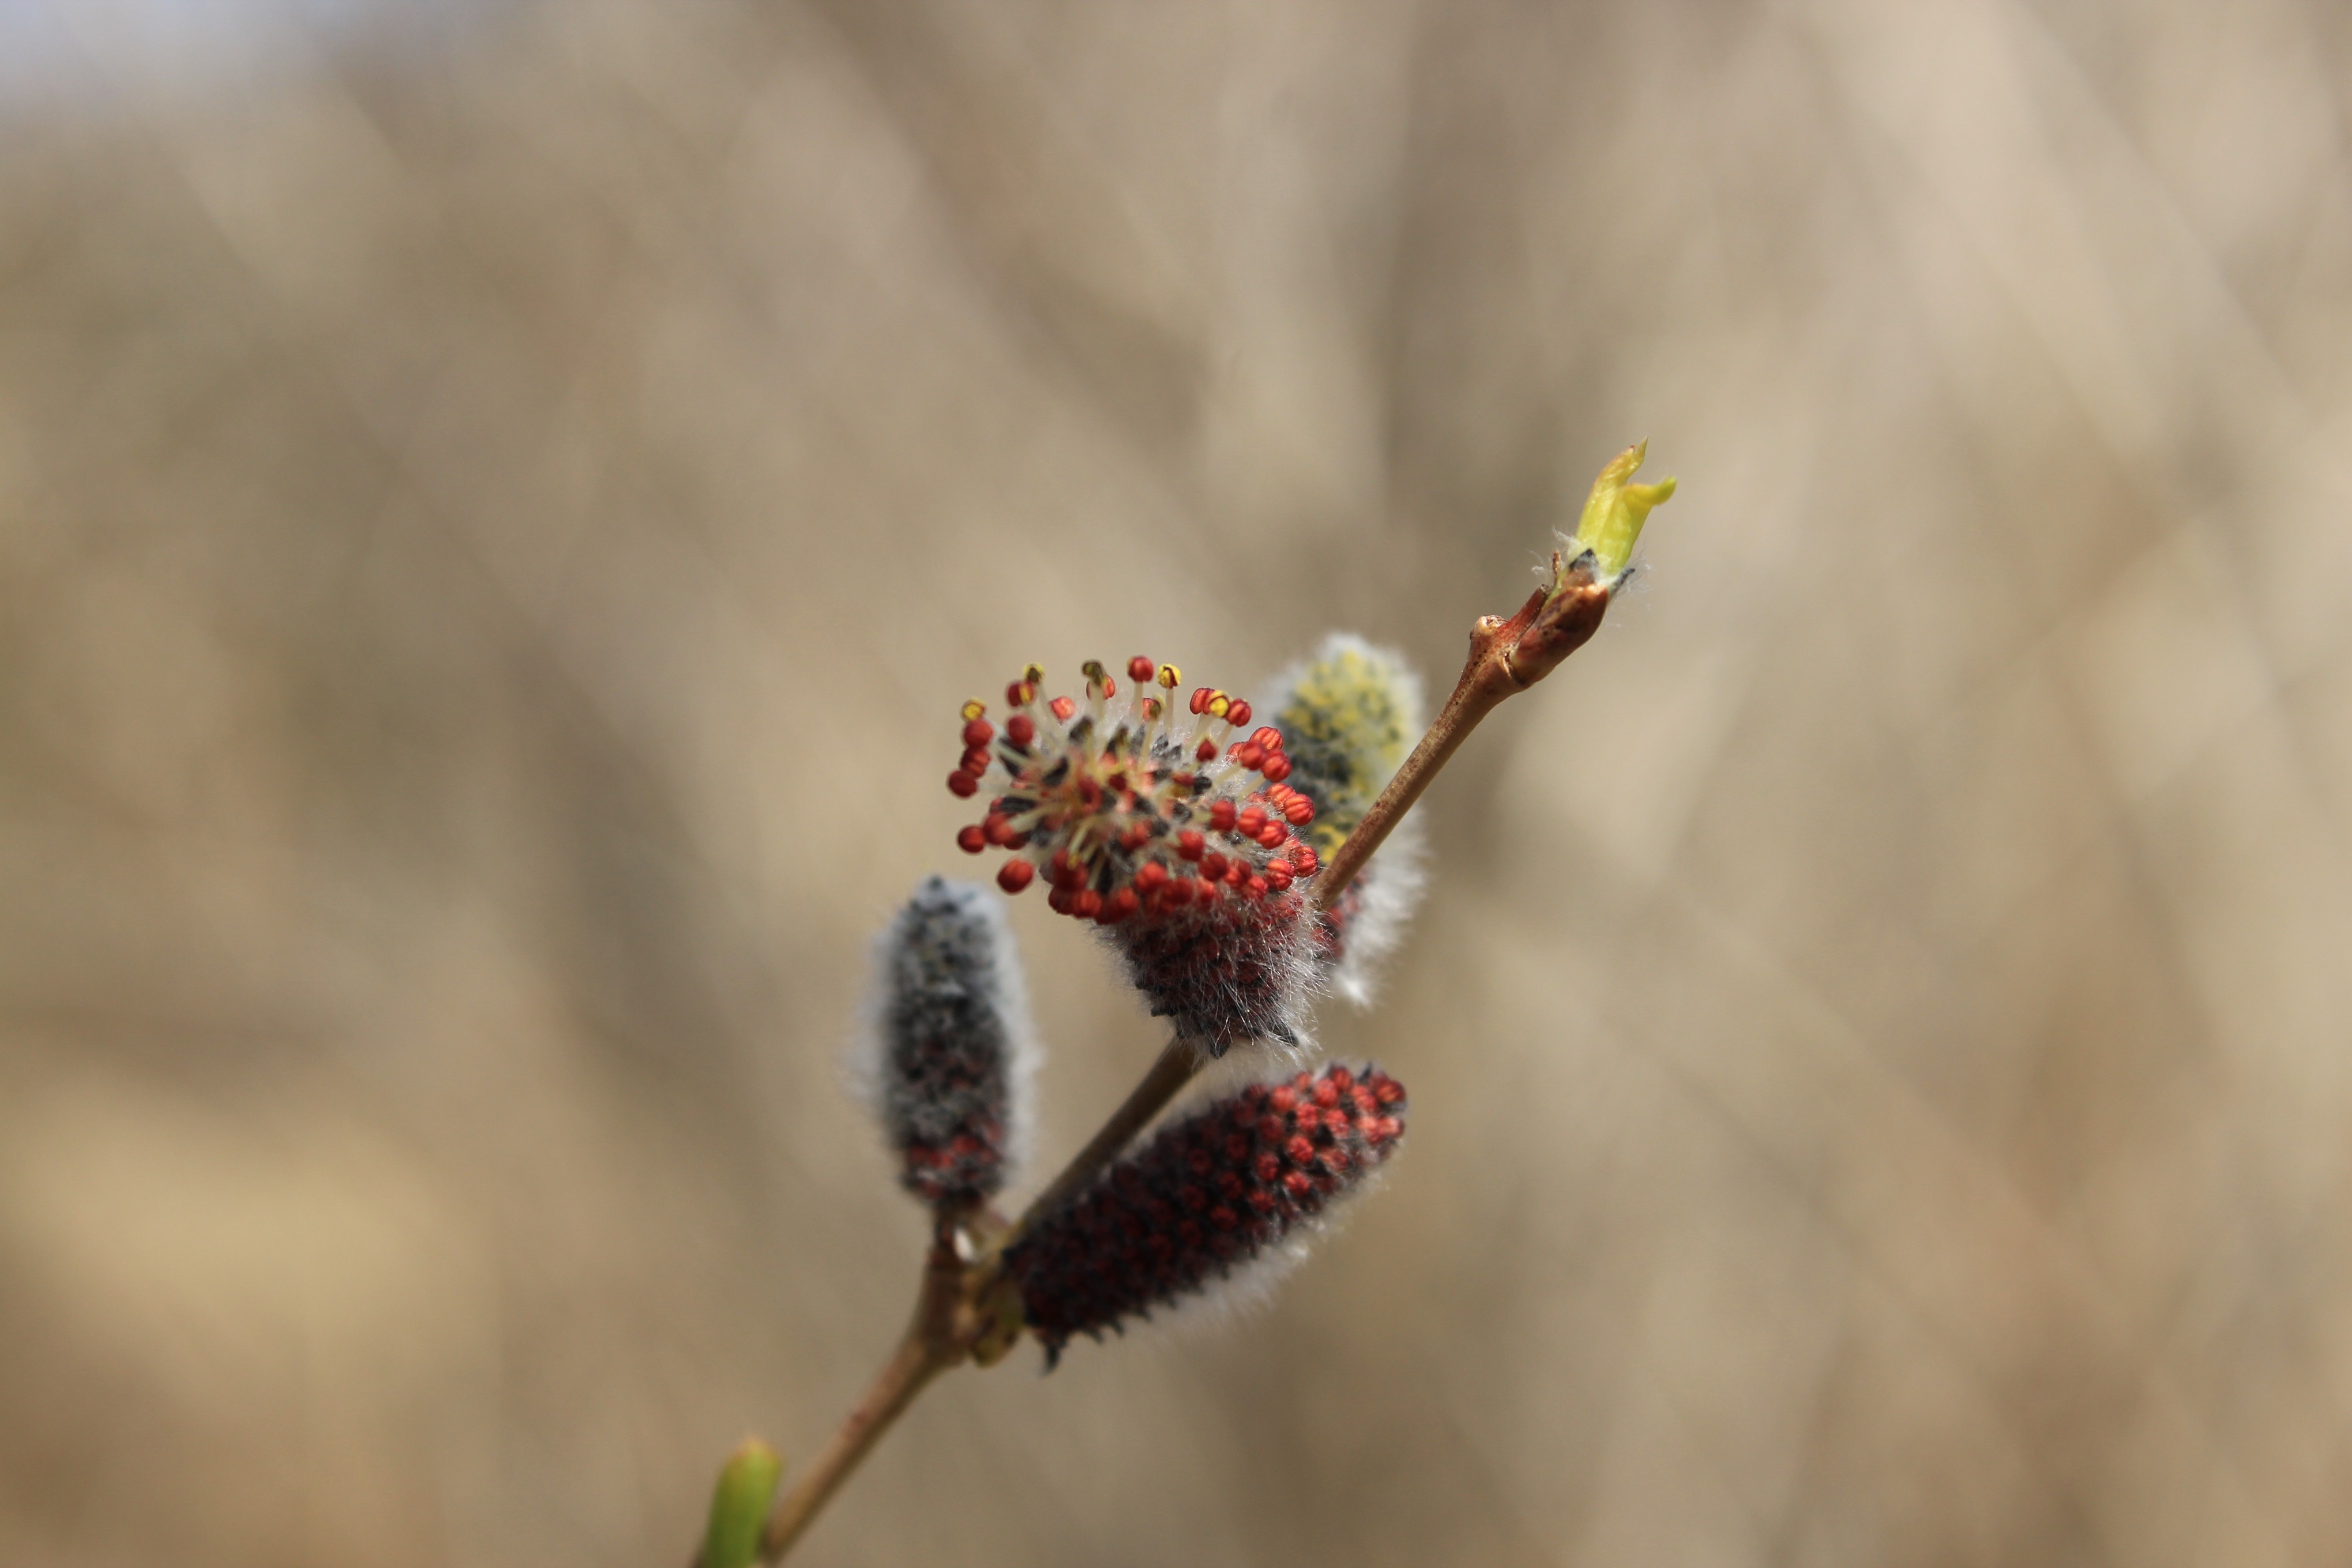
nature, branch, blossom, plant, stem, leaf, flower, petal, bloom, floral, wild, environment, herb, natural, botany, agriculture, flora, botanical, wildflower, close up, outdoors, vegetation, horticulture, bud, organic, macro photography, flowering plant, pussy willow, plant stem, land plant